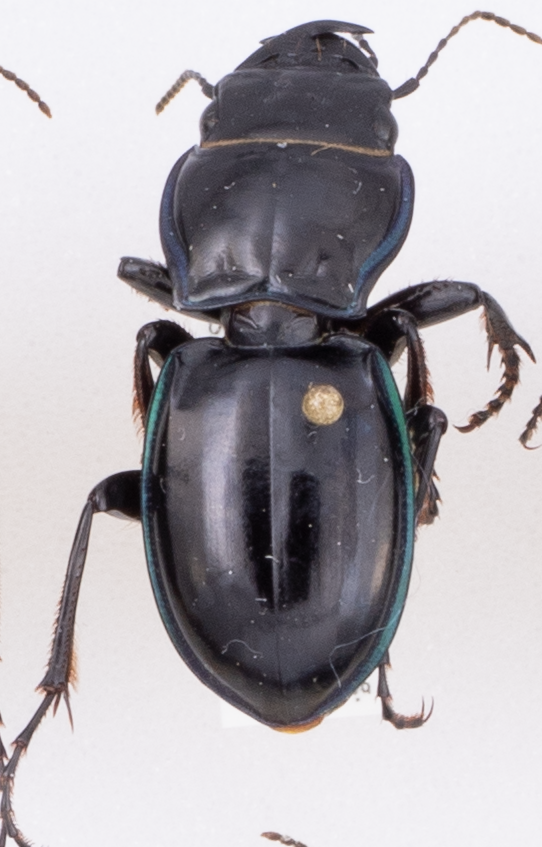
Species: Pasimachus elongatus
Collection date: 2014-09-02
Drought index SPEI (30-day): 1.45
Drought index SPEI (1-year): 1.45
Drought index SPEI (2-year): -0.1